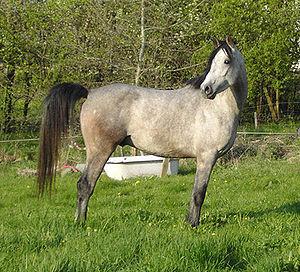
Le shagya, arabe shagya ou shagya arabe est une race de chevaux de selle à sang chaud et à la robe généralement grise, originaire de l'actuelle Hongrie et très proche du pur-sang arabe. Créée à partir de 1789 au haras de Bábolna pour remonter les armées de l'empire dont les besoins en cavalerie étaient immenses, la race connut un grand succès durant tout le XIXᵉ siècle où elle fut la monture exclusive des hussards de l'Empire d'Autriche et de l'Autriche-Hongrie, puis elle faillit disparaître à plusieurs reprises au XXᵉ siècle et notamment pendant les deux guerres mondiales et dans les années 1970 où bon nombre de ces chevaux furent envoyés à l'abattoir. La race reste depuis assez rare. Des passionnés et des associations se sont mobilisés pour sa sauvegarde et on trouve aujourd'hui quelques milliers de shagyas à travers le monde, ce cheval est même devenu la race la plus populaire de Hongrie. En France, ce cheval fut reconnu comme une race étrangère par les haras nationaux dès 1989 mais ses éleveurs sont encore peu nombreux.